Bill Hickey (footballer, born 1886)

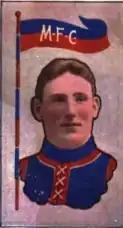

William Davitt Parnell Hickey (28 January 1886 – 16 August 1973) was an Australian rules footballer who played with Melbourne in the Victorian Football League (VFL).